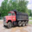
Label: truck